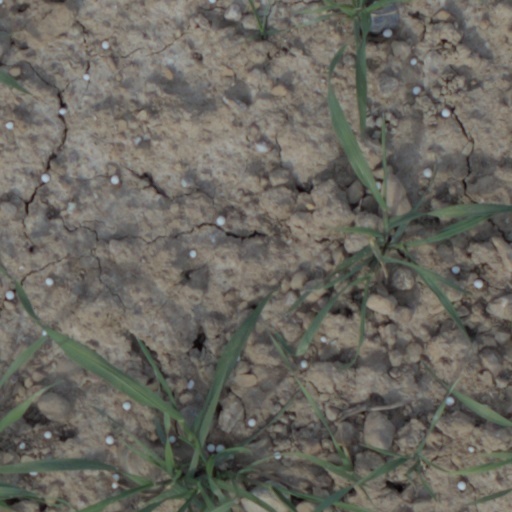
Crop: wheat